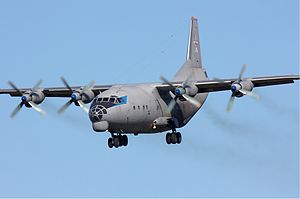
Den Russiske Føderations Luftvåben / Materiel / Materiel
Den Russiske Føderations Luftvåben er Den Russiske Føderations luftvåben.